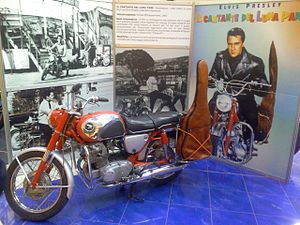
Roustabout
Den Honda, som Elvis kørte på i filmen
Roustabout er en amerikansk film fra 1964. Filmen, hvis hovedrolle blev spillet af Elvis Presley, blev produceret af Hal B. Wallis på Paramount Pictures med John Rich som instruktør.